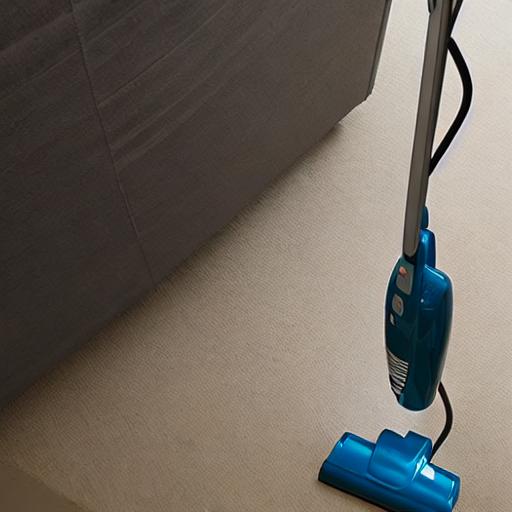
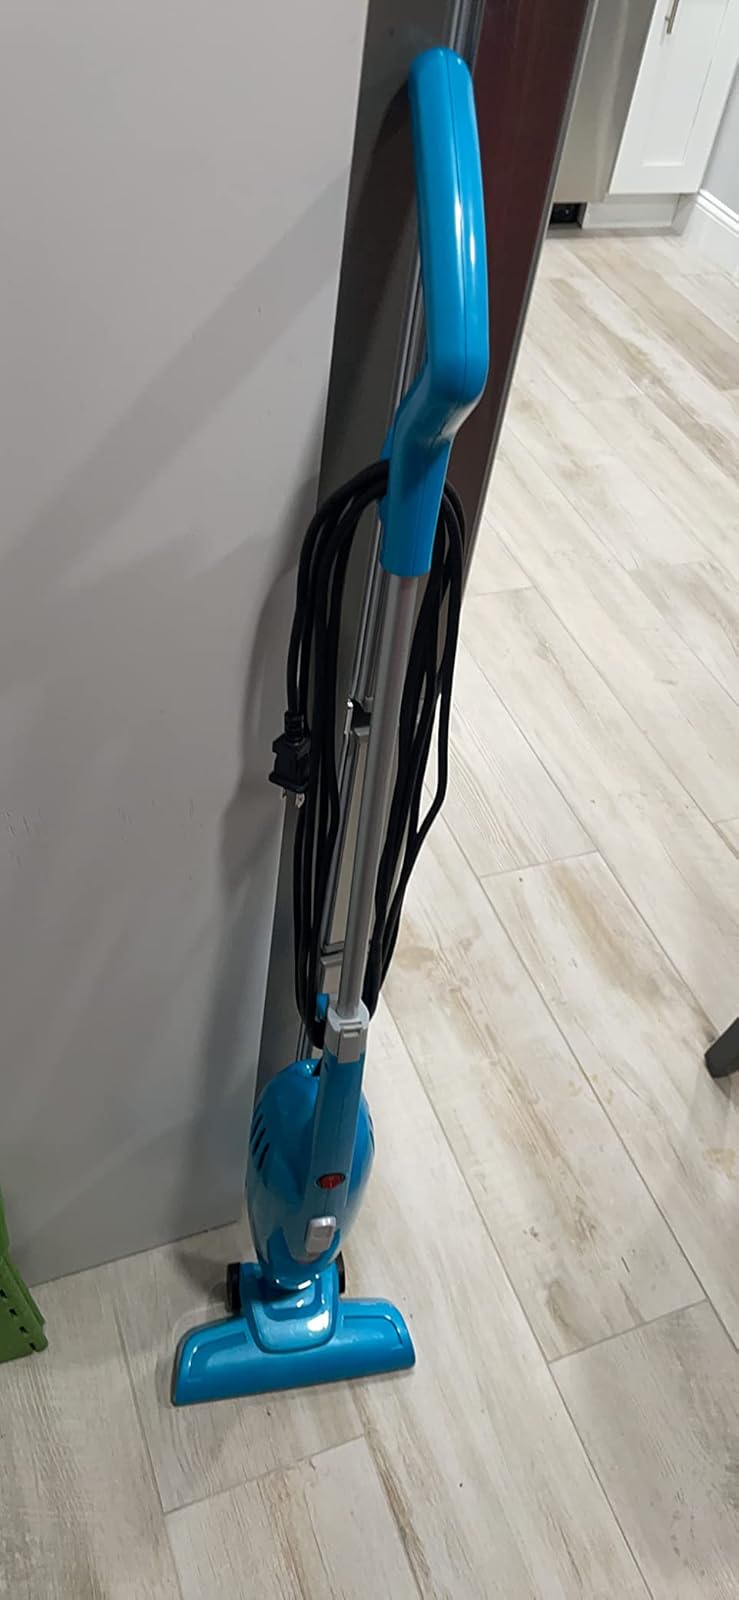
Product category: items_vacuum
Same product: no